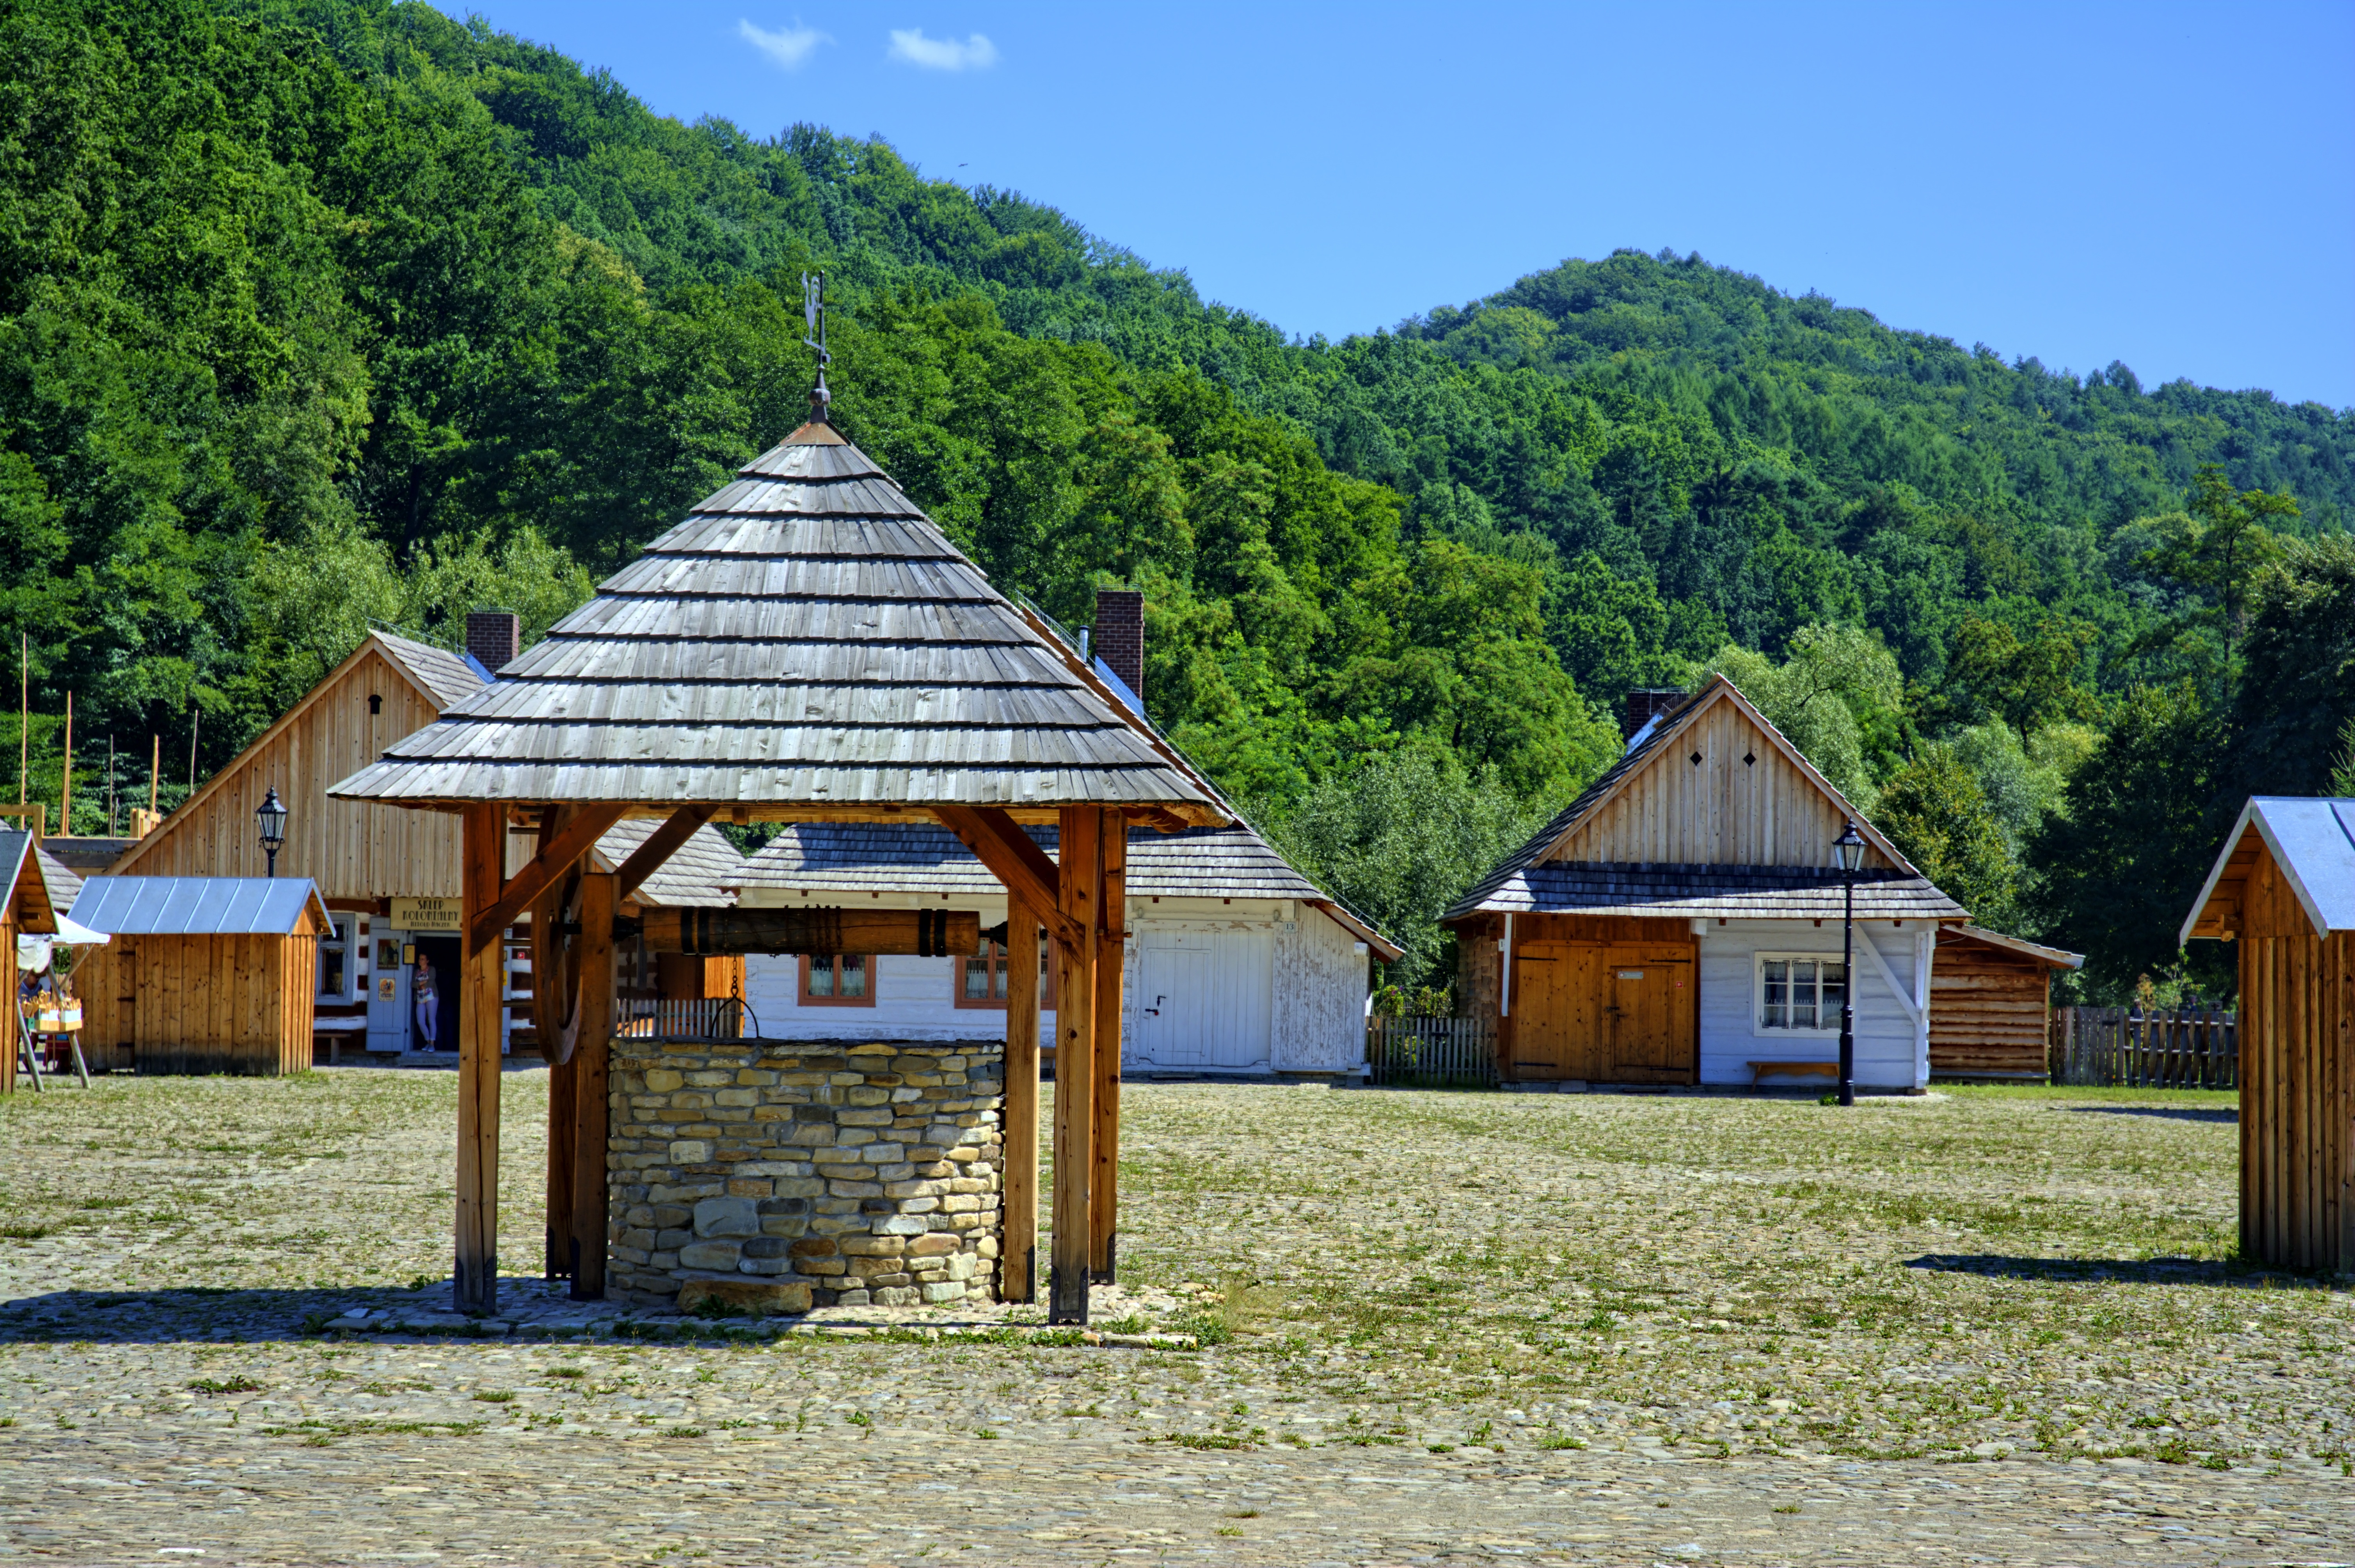
grass, architecture, building, old, monument, hut, village, shack, cottage, straw, poland, estate, log cabin, the roof of the, the museum, thatched, rural architecture, rural area, open air museum, rural cottage, wooden balls, sanok